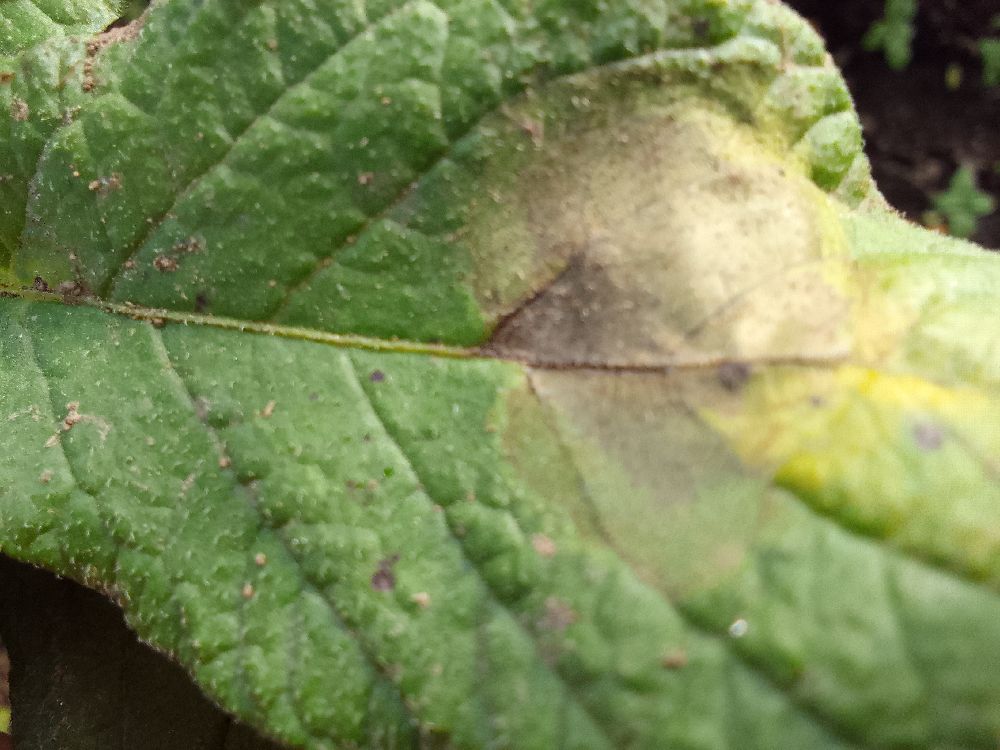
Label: Late blight